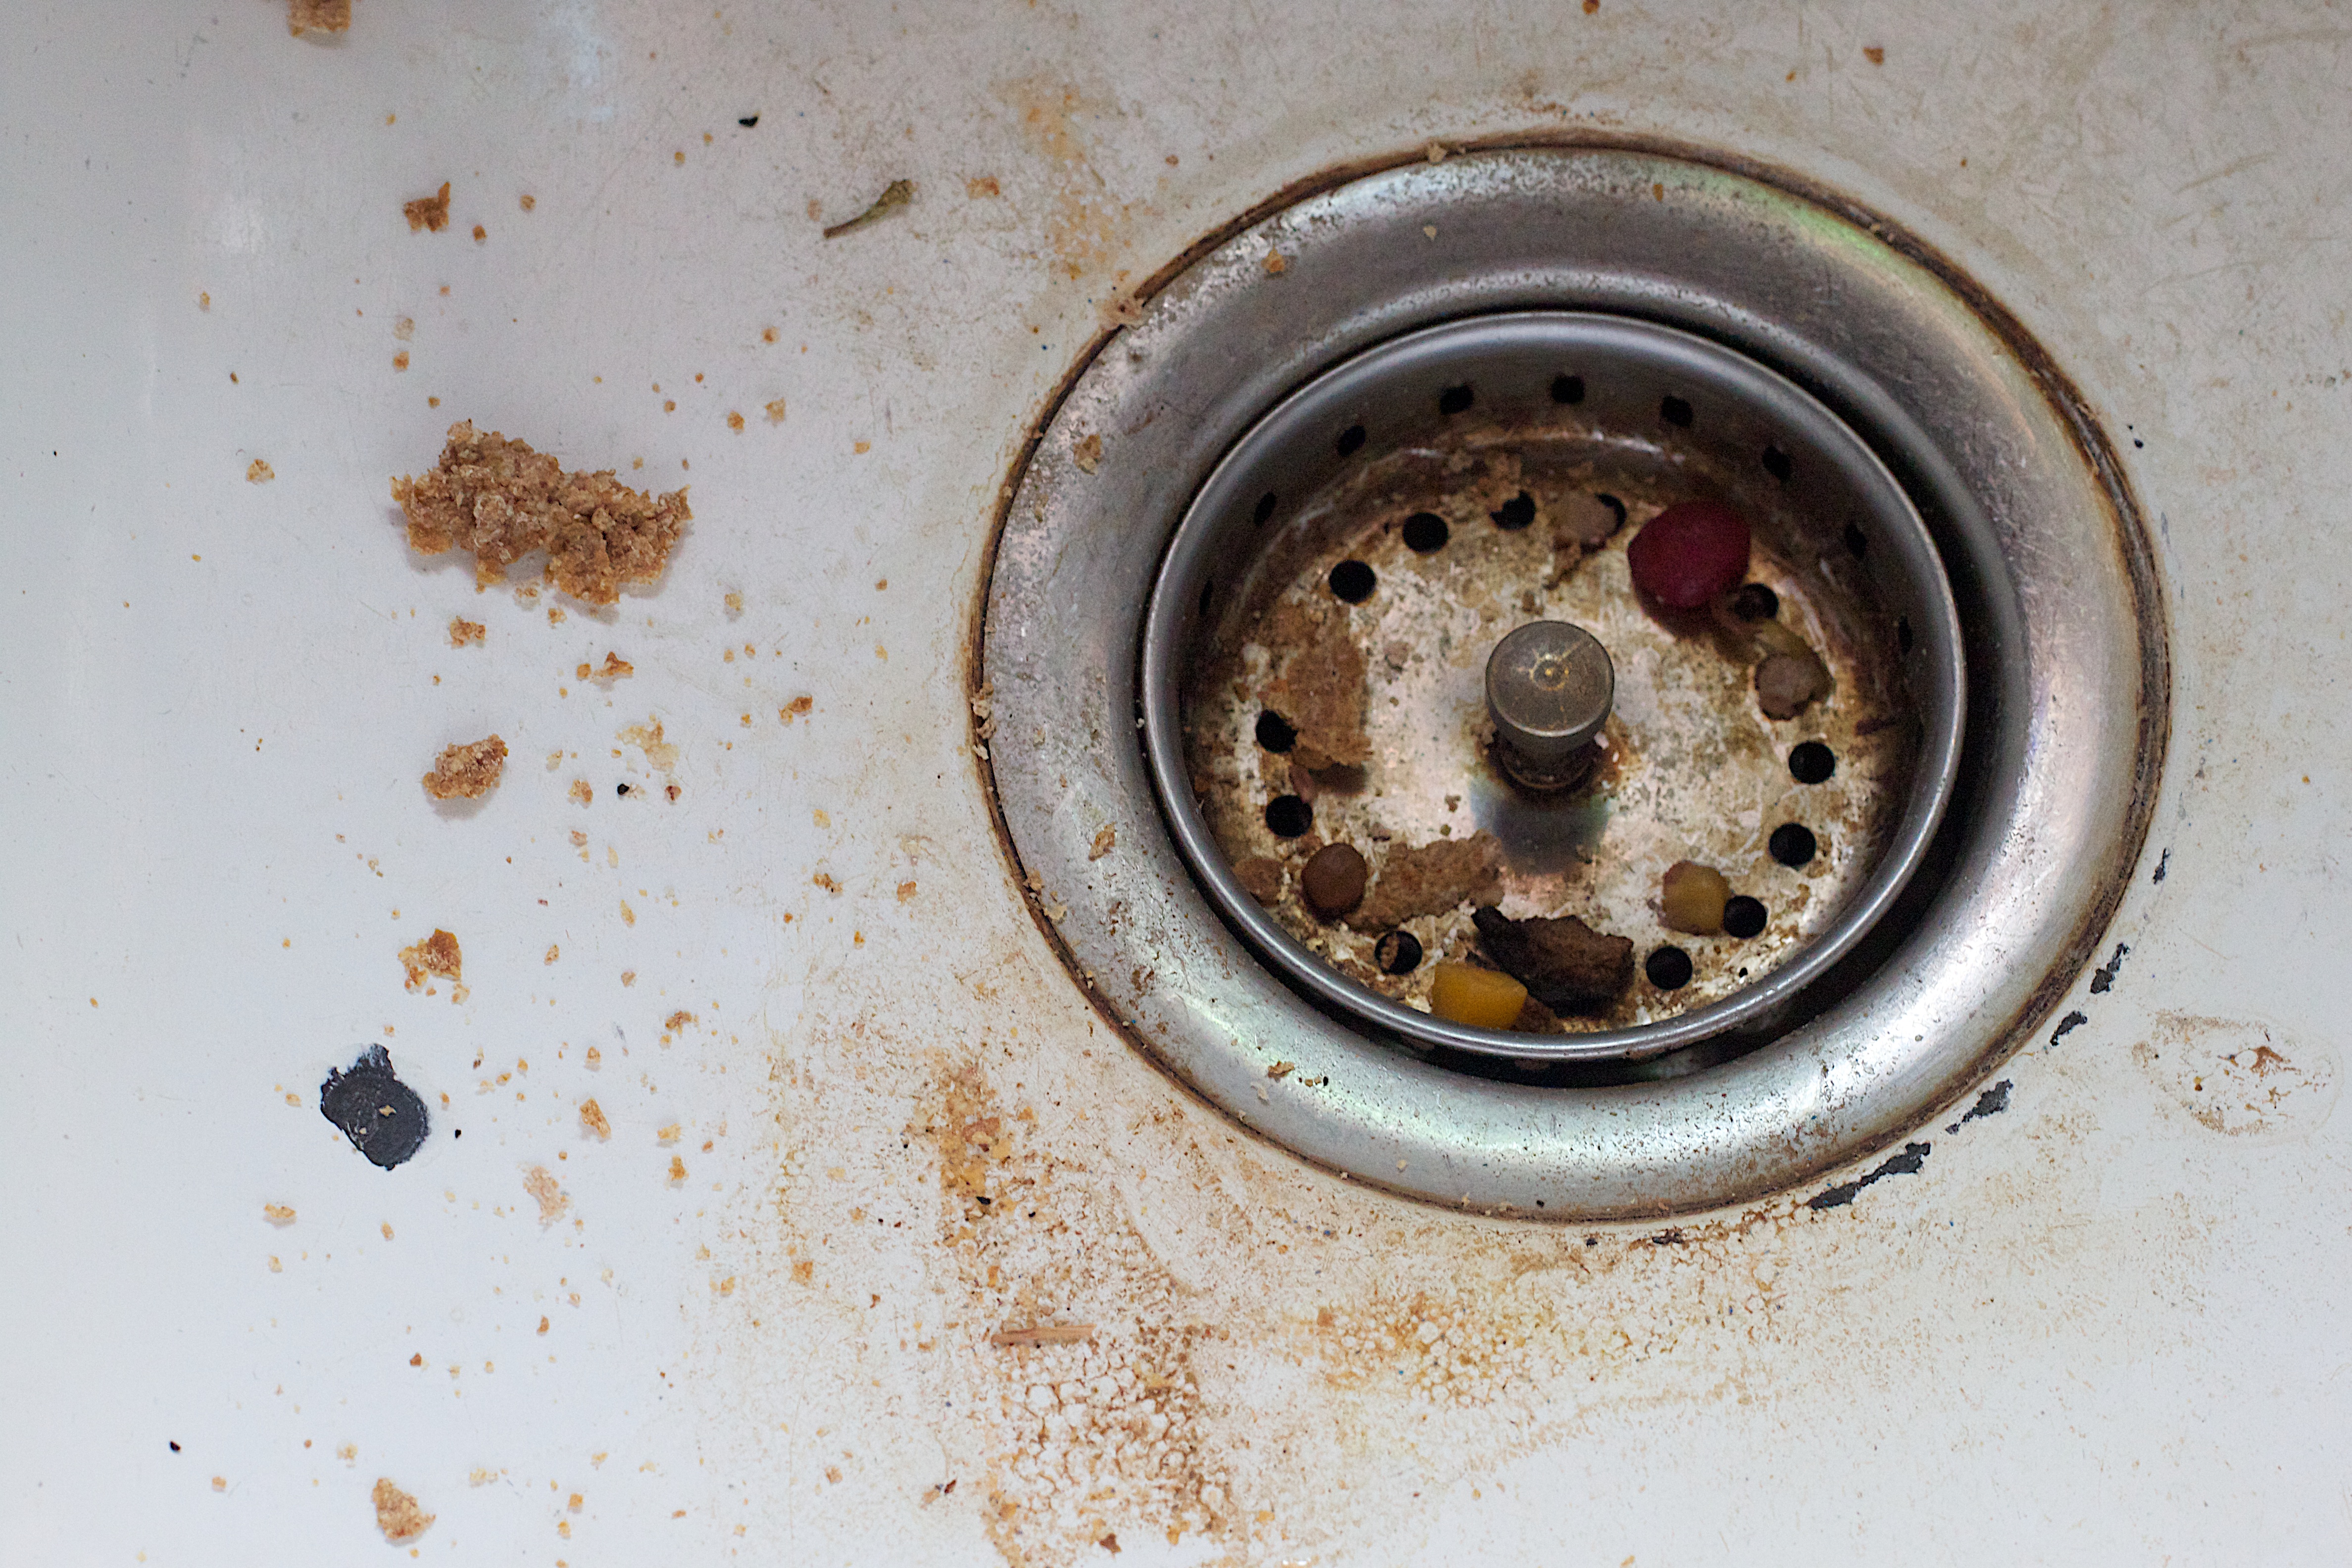
wheel, spoke, circle, product, rim